Alexander Grant Ruthven

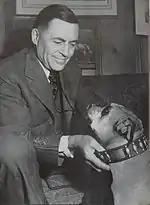
Ruthven from 1948 "Michiganensian"

Alexander Grant Ruthven was born in 1882 in Hull, Iowa. He graduated from Morningside College in 1903. In 1906, he received a Ph.D. in zoology from the University of Michigan. He worked as a professor, director of the University Museum, and Dean. He became the President in 1929. As such, he promoted a corporate administrative structure. He also approved of police raids against bootleggers at fraternities. He was elected to the American Philosophical Society in 1931. He retired in 1951, and died in 1971. He is buried at Forest Hill Cemetery which is adjacent to the university.